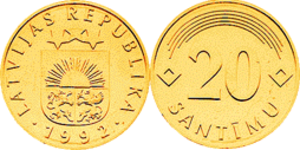
Les pièces de monnaie en lats étaient une des représentations physiques, avec les billets de banque, de la monnaie de la Lettonie entre le 3 août 1992 et le 14 janvier 2014. Le pays a depuis le 1ᵉʳ janvier 2014 adopté l'euro.